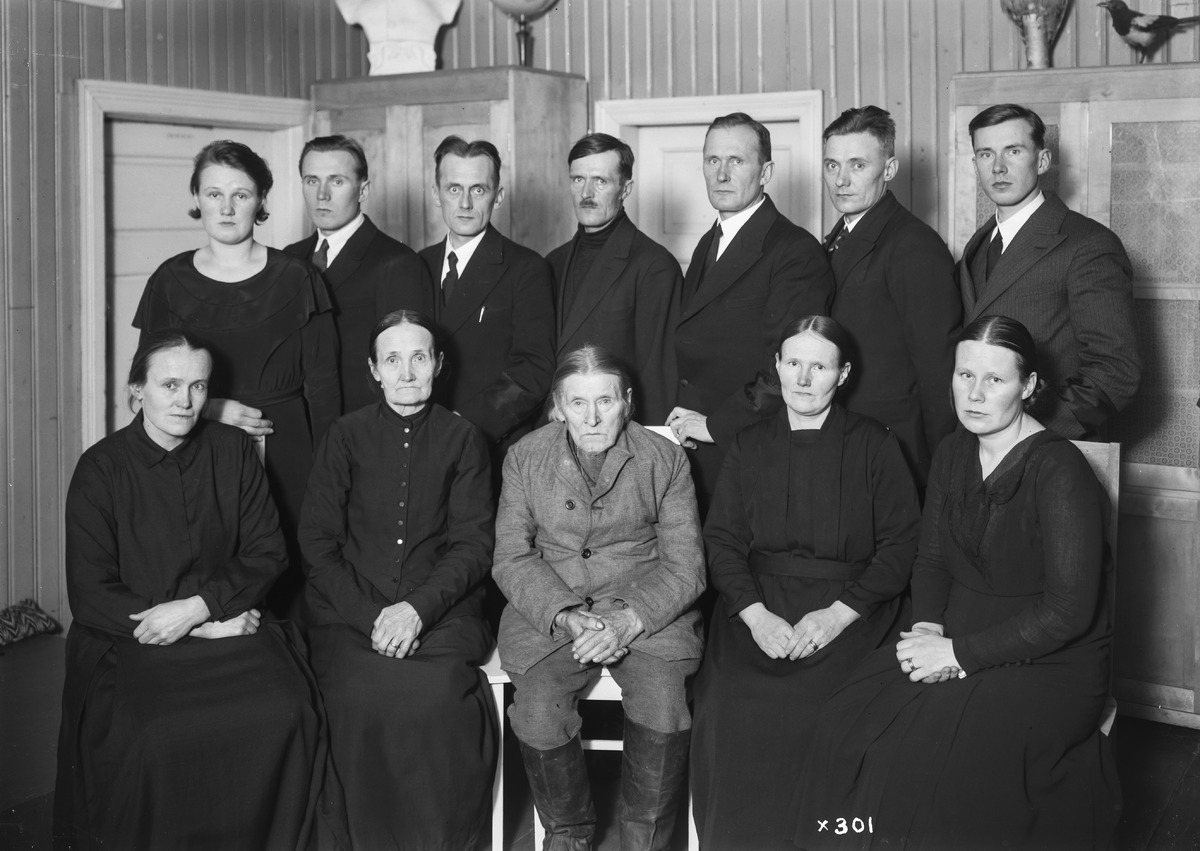
Perhe
A family
sisällön kuvaus: Ryhmäkuva perheestä 5.12.1933. content description: A group photograph of a family on December 5, 1933.
Vuosi: 1933
Paikka: , Suomi, Suomi
Aiheet: ryhmäkuva; miehet; naiset; men; women